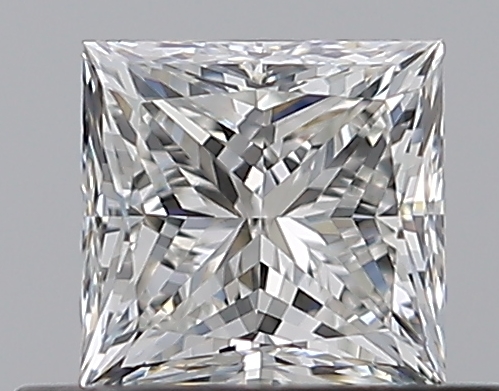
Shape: princess
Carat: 0.5
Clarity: VS1
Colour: G
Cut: VG
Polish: EX
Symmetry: VG
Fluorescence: N
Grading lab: GIA
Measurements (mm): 4.31 x 4.16 x 3.15